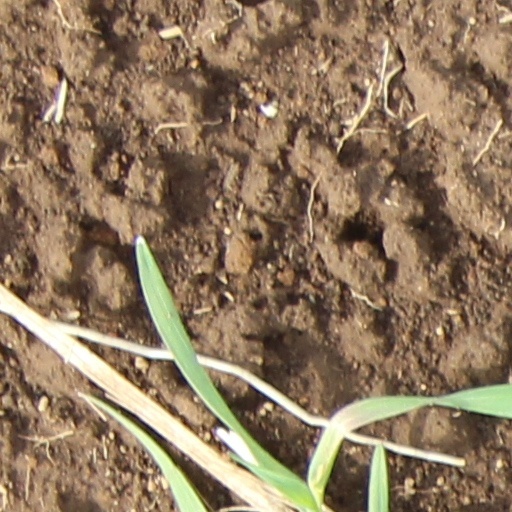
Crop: wheat